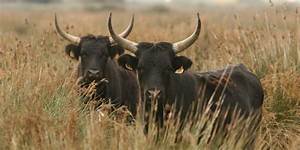
Label: cow